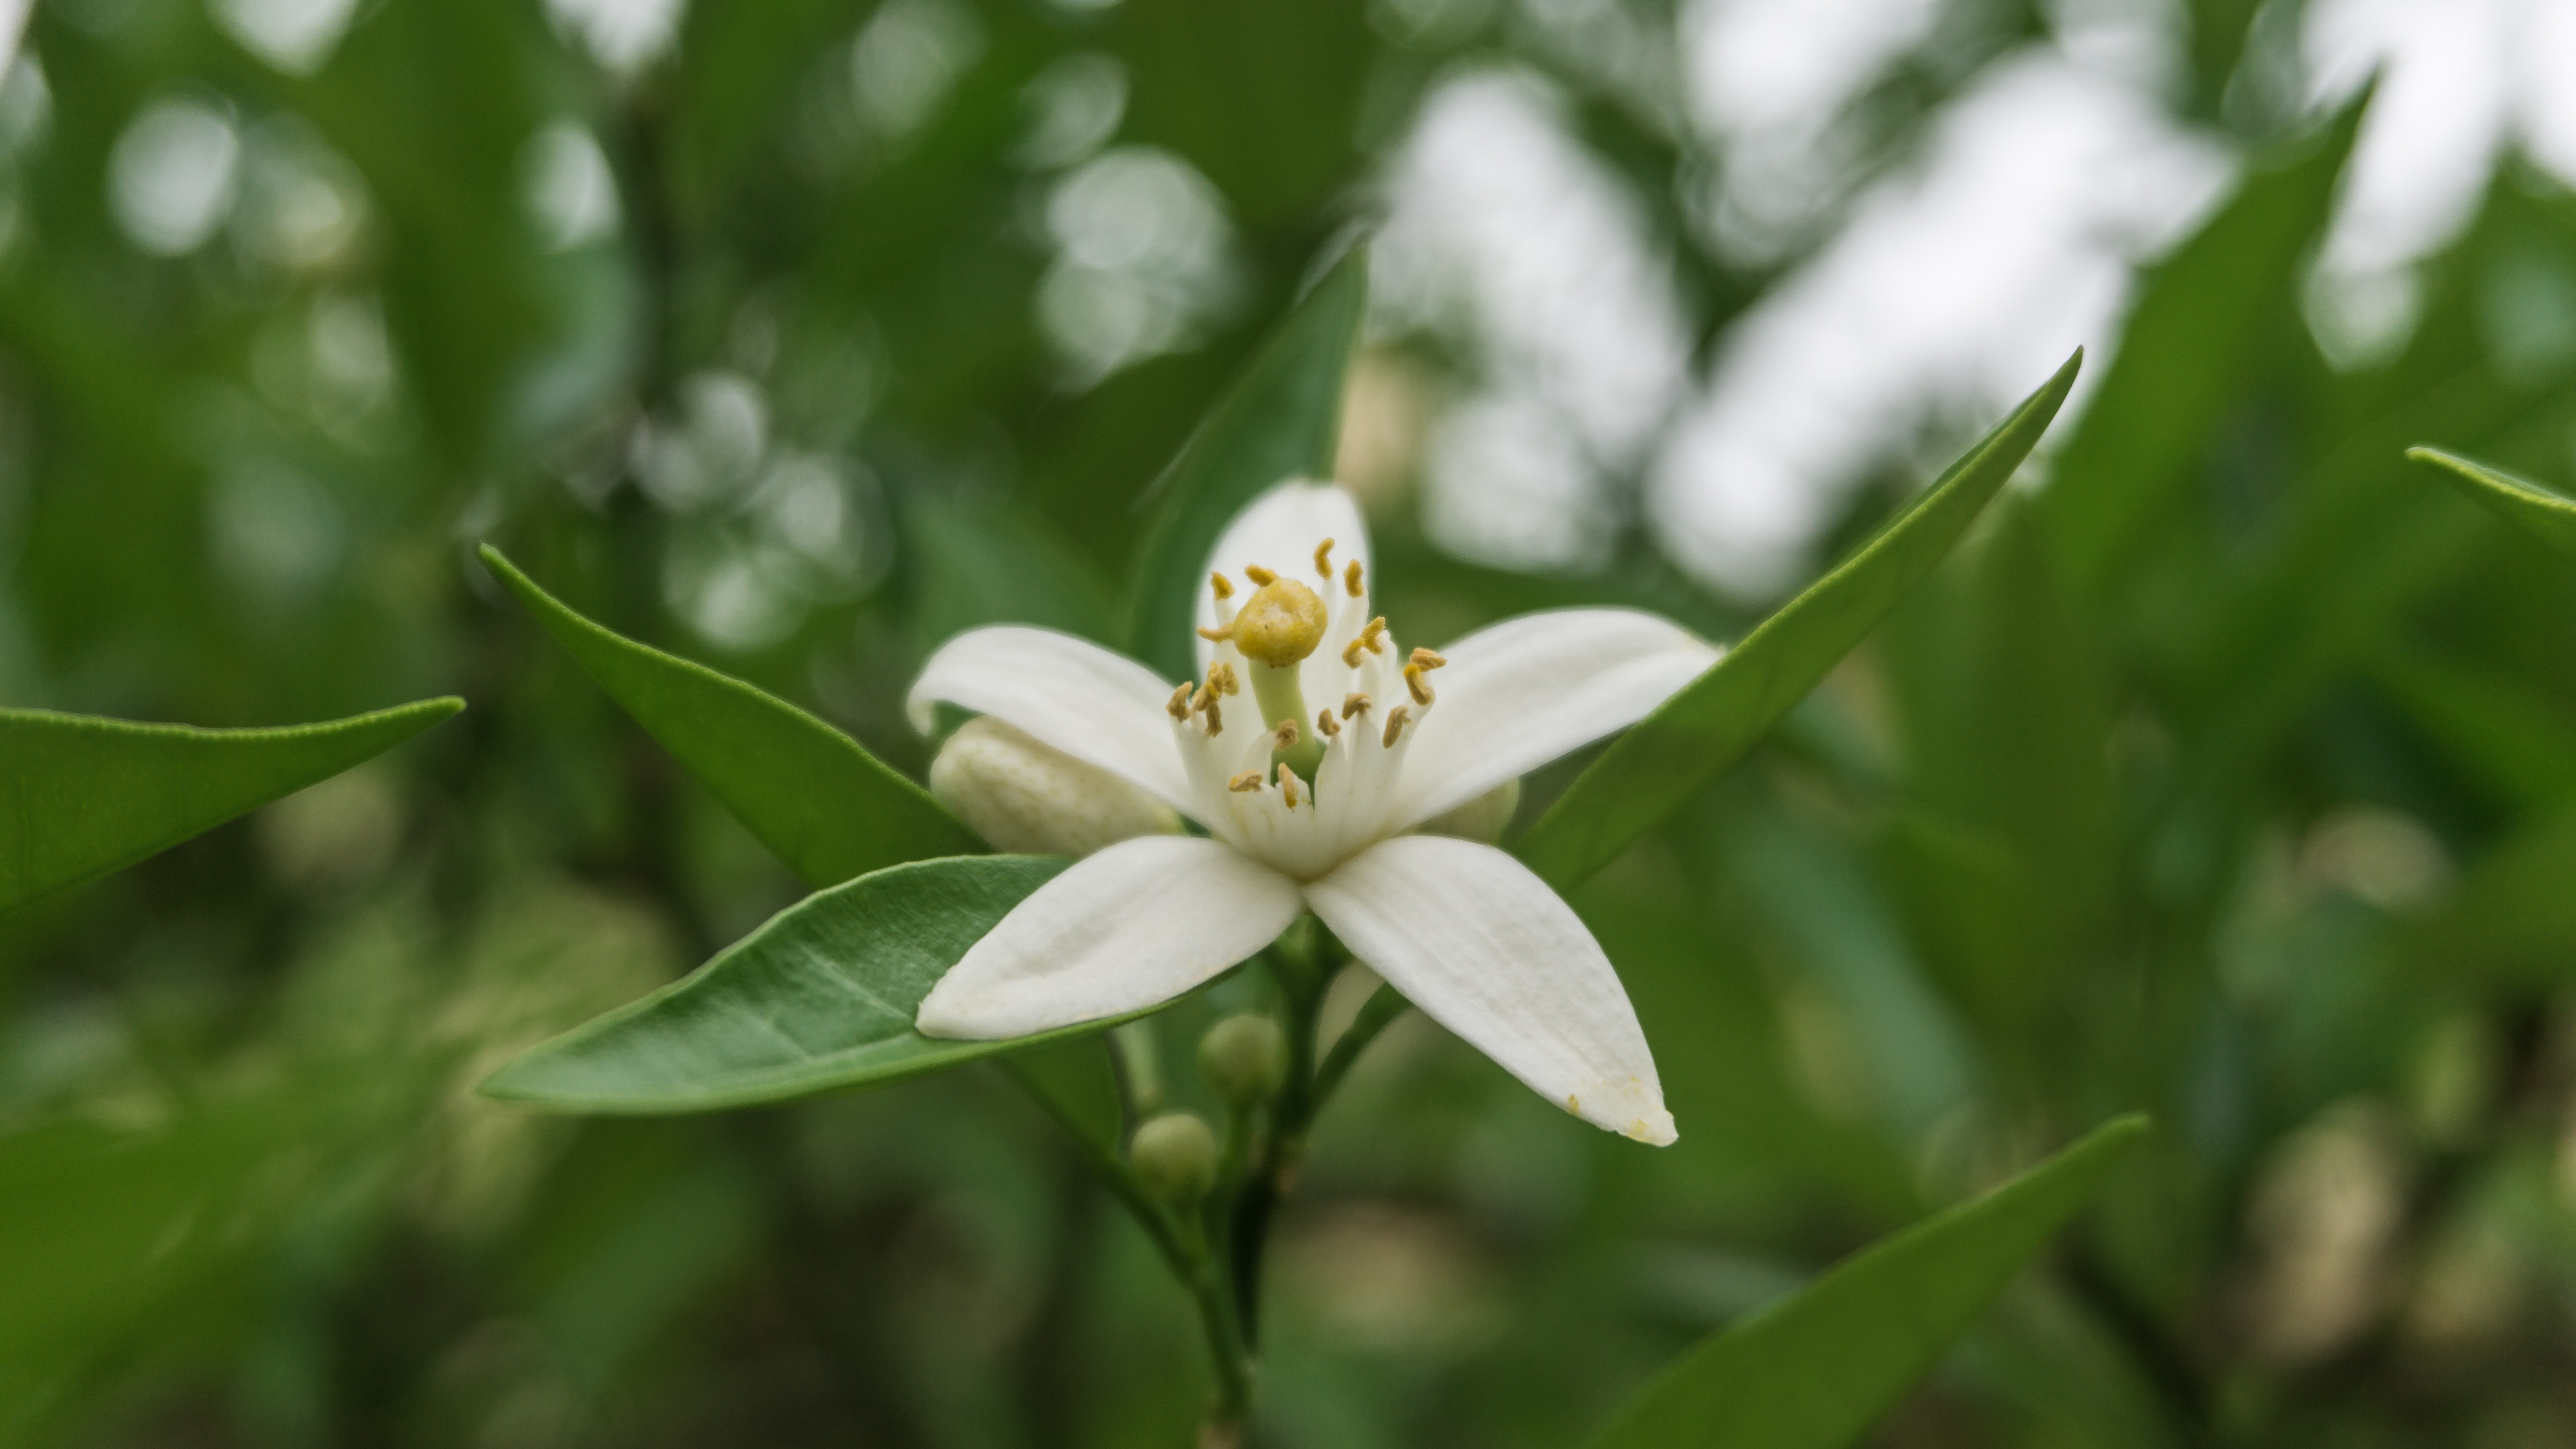
flower, white, plant, flowering plant, petal, wildflower, botany, terrestrial plant, grass, mock orange, Prussian asparagus, jasmine, stitchwort, lily family